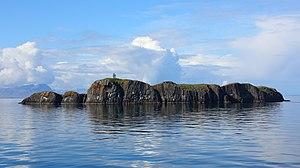
Île Elliðaey et son phare, dans le fjord Breiðafjörður en Islande. Vue du Nord-Est. Galego: Illa Elliðaey co seu faro, no fiorde Breiðafjörður, Islandia. Vista dende o nordés. Polski: Widok od
Le Breiðafjörður est un large fjord d'Islande situé entre les fjords du nord-ouest au nord et la péninsule de Snæfellsnes au sud.